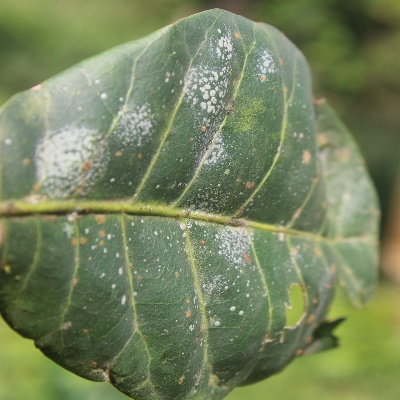
Crop: Cashew
Condition: red rust